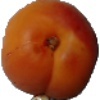
Label: Apricot 1